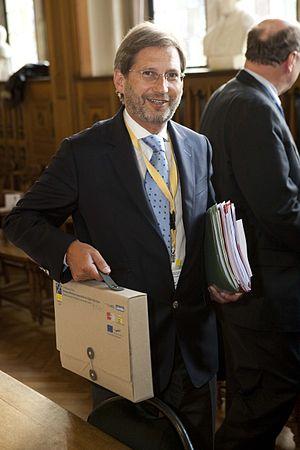
Johannes Hahn, né à Vienne le 2 décembre 1957 est un homme politique autrichien membre du Parti populaire autrichien et commissaire européen au Budget et à l'Administration depuis 2019.